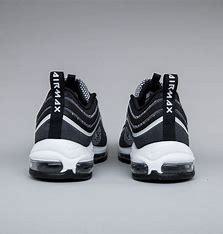
Brand: Nike
Model: Air Max 97 Ultra 17